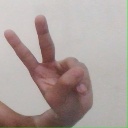
अक्षर: ऐ